Papyrus Amherst 63

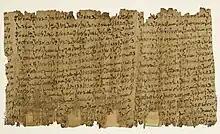
Fragment 4 of Papyrus Amherst 63 in the Pierpont Morgan Library

Papyrus Amherst 63 (CoS 1.99) is an ancient Egyptian papyrus from the third century BC containing Aramaic texts in demotic Egyptian script. The 35 texts date to the eighth and seventh centuries BC. One of these, a version of Psalm 20, provides an "unprecedented" extrabiblical parallel to a text from the Hebrew Bible. It syncretizes abundantly, including the names Anat Yaho and Bethel, and mentions a "khnh", a word meaning priestess of Yaho.